Reptile

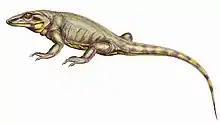
Phylogenetic classifications group the traditional "mammal-like reptiles", like this "Varanodon", with other synapsids, not with extant reptiles

The composition of Euryapsida was uncertain. Ichthyosaurs were, at times, considered to have arisen independently of the other euryapsids, and given the older name Parapsida. Parapsida was later discarded as a group for the most part (ichthyosaurs being classified as "incertae sedis" or with Euryapsida). However, four (or three if Euryapsida is merged into Diapsida) subclasses remained more or less universal for non-specialist work throughout the 20th century. It has largely been abandoned by recent researchers: In particular, the anapsid condition has been found to occur so variably among unrelated groups that it is not now considered a useful distinction.